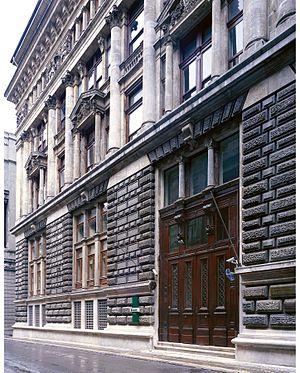
La Banque ottomane est une banque fondée en 1856 à Constantinople grâce à un accord actionnarial entre des investisseurs britanniques, français et le gouvernement ottoman. De 1863 à 1924, elle est nommée Banque impériale ottomane, avant de retrouver son nom initial.